Antalya Province

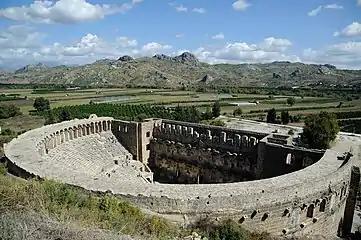
Aspendos Theatre

Antalya has been settled since pre-historic times. Evidence of human habitation dating back to the early Paleolithic age (150,000–º200,000 years ago) has been discovered in the Karain cave, of the north of Antalya city. Other finds dating back to the Mesolithic (Beldibi Cave), Neolithic (Bademağacı Höyüğü) and more recent periods show that the area has been populated by various civilizations throughout the ages.